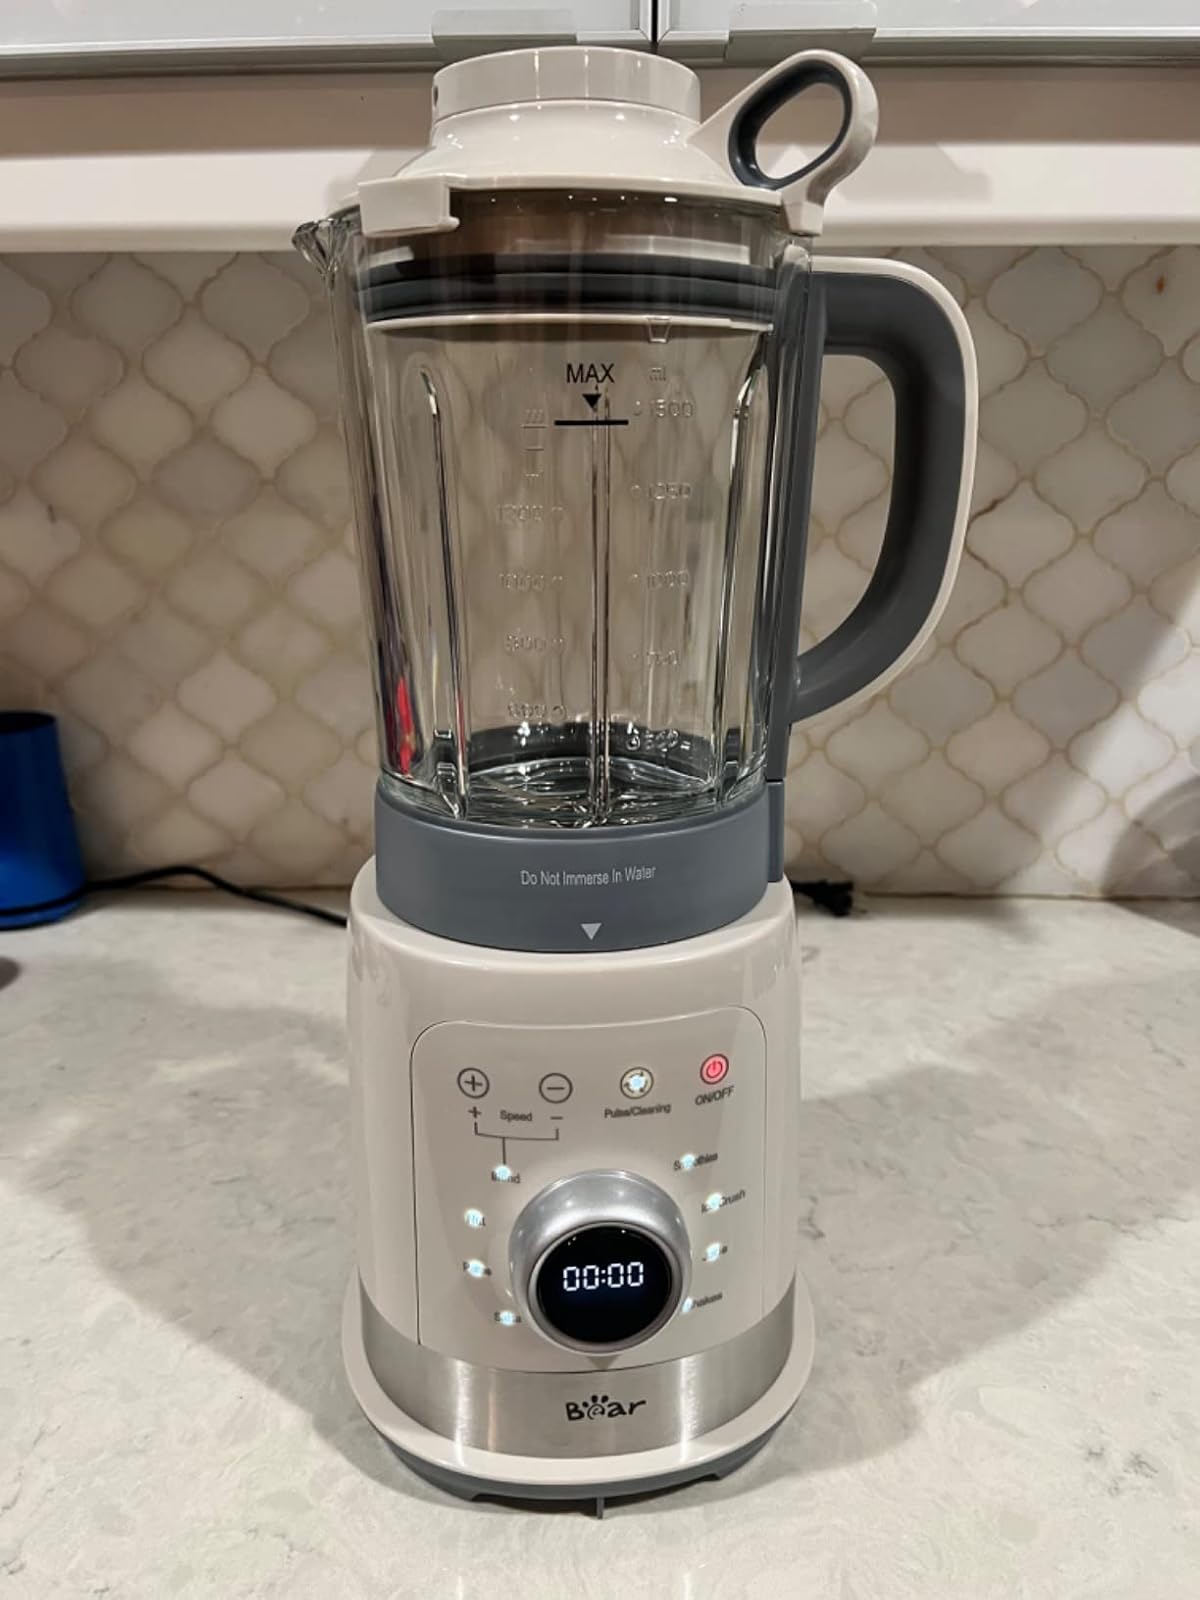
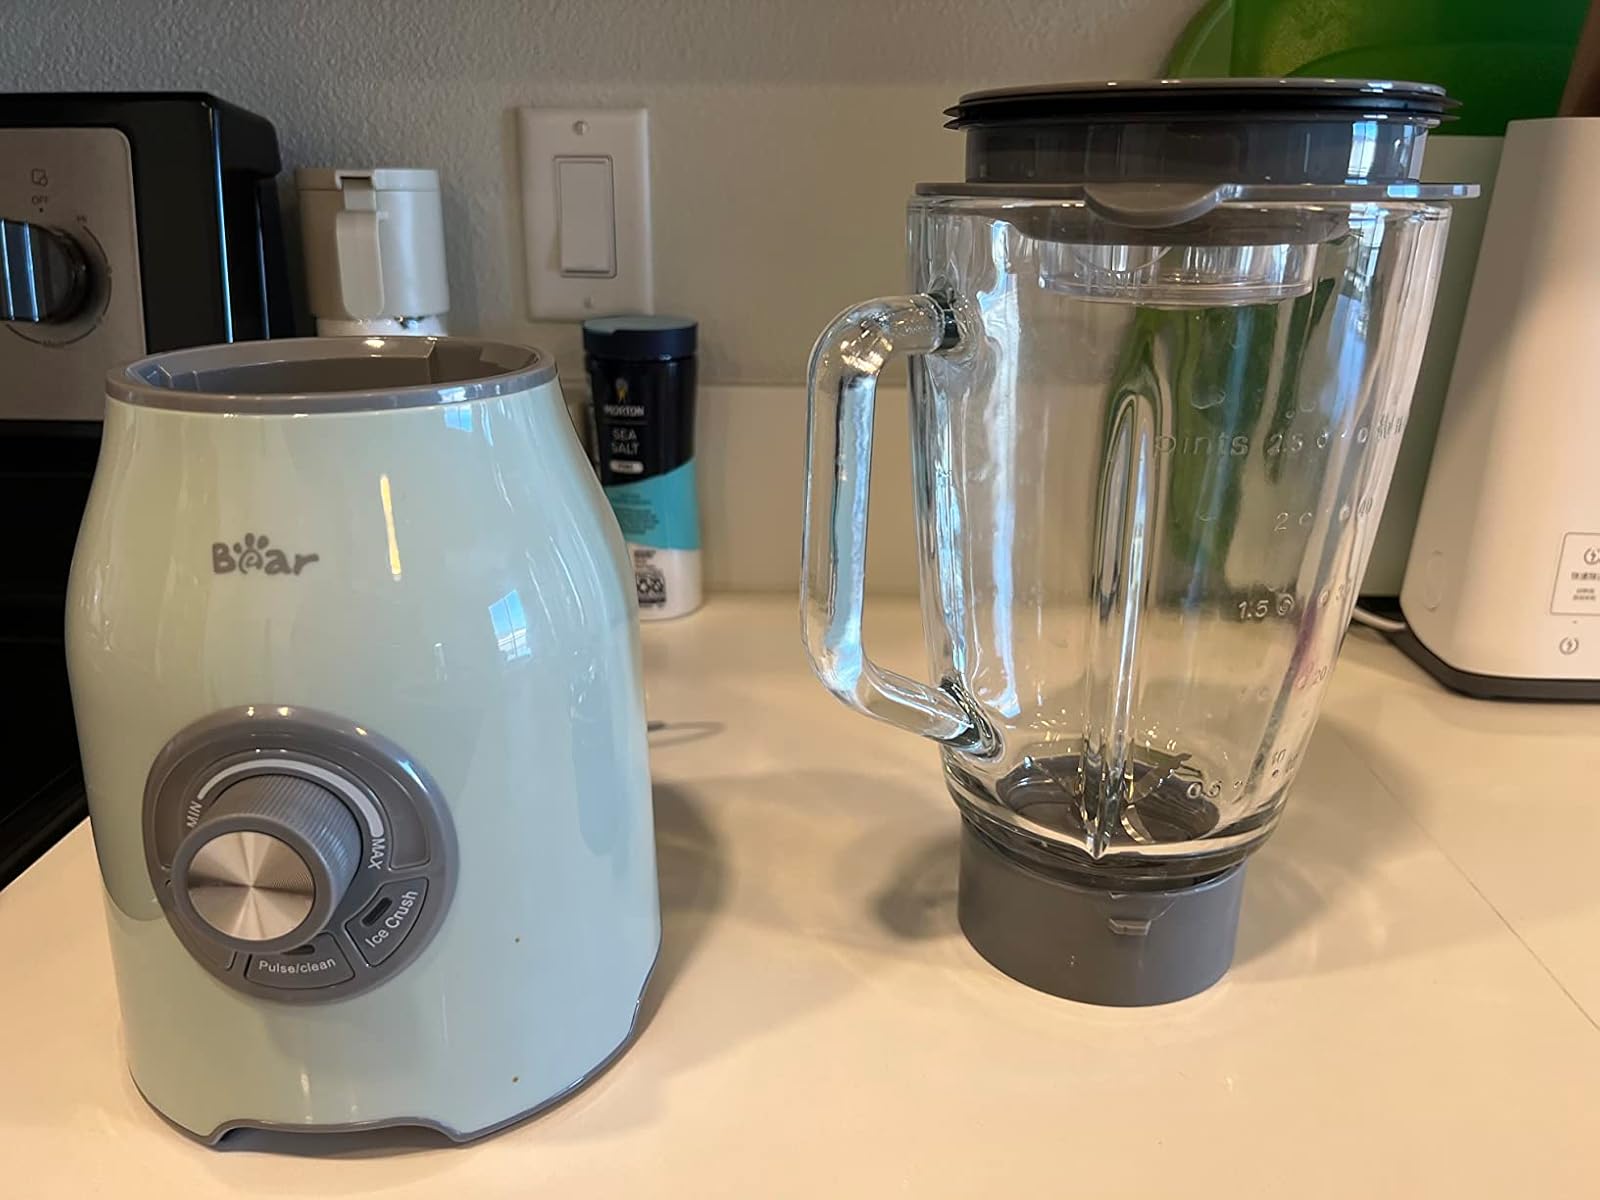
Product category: items_blender
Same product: no